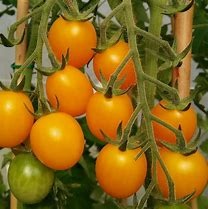
Label: tomato